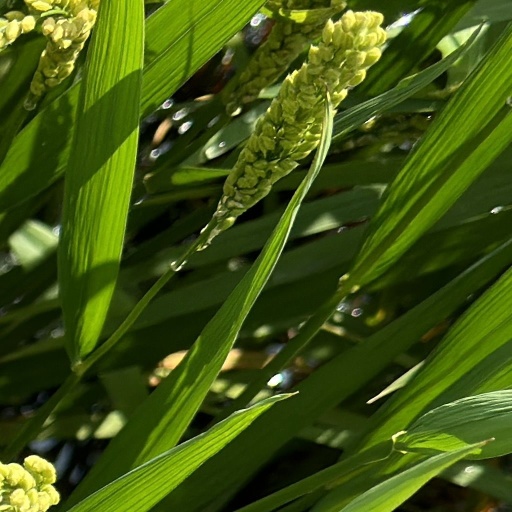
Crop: rice